Tamang people

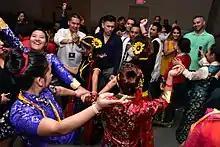
People dancing in Sonam Lhosar (Tamang New Year) celebration

Tamang tradition and culture include a distinct language, culture, dress, and social structure. They have over 100 sub-clans. About 87 % of the Tamang people are Buddhist and around 3% are Christians and 8% are Hindu. Their language, Tamang, comes from Tamangic branch of the Tibeto-Burman language family, and is closely related to Gurung. They follow the Chinese lunar calendar of the 12-year cycle. Colorful printed Buddhist mantra cloths are put up in various places in villages and towns.